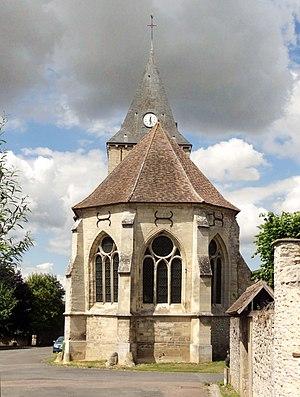
Église Saint-Martin d'Omerville (voir titre).
L'église Saint-Martin est une église catholique paroissiale située à Omerville, en France. Elle se singularise par son plan allongé, à vaisseau unique, avec des travées de quatre époques différentes qui se succèdent en enfilade, et un clocher central roman. Avec les murs de la deuxième et de la troisième travée de la nef, il représente la partie la plus ancienne de l'église, et devrait remonter au moins au dernier quart du XIᵉ siècle, ou sinon au tout début du XIIᵉ siècle. Malheureusement, l'élégante flèche de pierre ajoutée au milieu du XIIᵉ siècle a été démolie vers 1905, et remplacée par un simple toit. À l'intérieur, le caractère roman s'est bien conservé dans la base du clocher voûtée en berceau. Un chœur de deux travées, dont le style du voûtement reflète les dernières années de la première période gothique, est substitué à l'abside primitive vers 1220-1230. Lors de l'agrandissement du chœur par l'adjonction d'une abside à pans coupés au dernier quart du XIIIᵉ siècle ou au début du XIVᵉ siècle, la seconde travée est partiellement démolie pour des raisons inconnues.